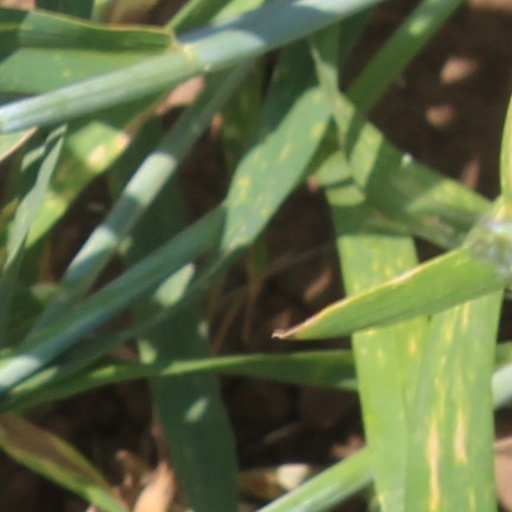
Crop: wheat